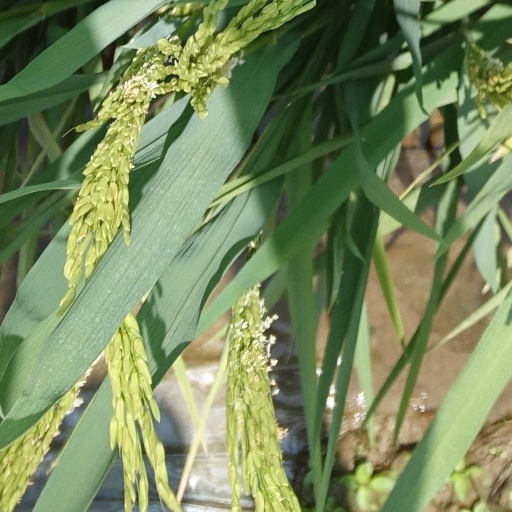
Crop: rice